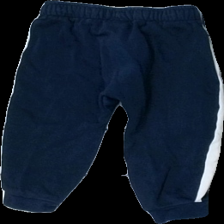
View: back
Type: Trousers
Category: Children
Brand: Puma
Colors: Blue, White
Material: 74% cotton 26% polyester
Pattern: Logo print
Cut: Regular
Size: 98
Season: All
Damage location: top right
Damage 2 location: bottom center
Damage 3 location: middle left
Price range: 50-100
Recommended usage: Reuse
Description: blå mjukisbyxor med vita ränder på sidorna och logga fram